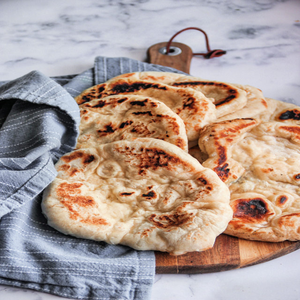
Dish: naan